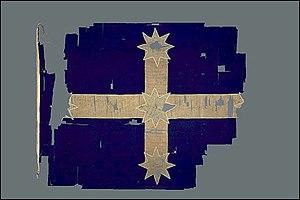
L'Australie, en forme longue le Commonwealth d'Australie, est un pays de l'hémisphère sud dont la superficie couvre la plus grande partie de l'Océanie. En plus de l'île éponyme, l'Australie comprend également la Tasmanie ainsi que d’autres îles des océans Austral, Pacifique et Indien. Elle revendique aussi 6 000 000 km² en Antarctique. Les nations voisines comprennent notamment l'Indonésie, le Timor oriental et la Papouasie-Nouvelle-Guinée au nord, les îles Salomon, Vanuatu et le territoire français de Nouvelle-Calédonie au nord-est, la Nouvelle-Zélande au sud-est ainsi que le territoire français des îles Kerguelen à l'ouest des îles australiennes Heard et McDonald.
La Ballarat Fine Art Gallery, située dans la ville de Ballarat est la plus ancienne et la plus grande galerie d'art régional en Australie.
Cet article détaille l'histoire de l'État australien du Victoria c'est-à-dire à partir de l'arrivée des Européens, les Aborigènes ne connaissant pas l'écriture, leur occupation du pays rentre dans la préhistoire du Victoria.
Le drapeau d'Eureka a été le drapeau de combat utilisé à la palissade d'Eureka, une révolte de mineurs en 1854 à Ballarat, dans l'État de Victoria en Australie.